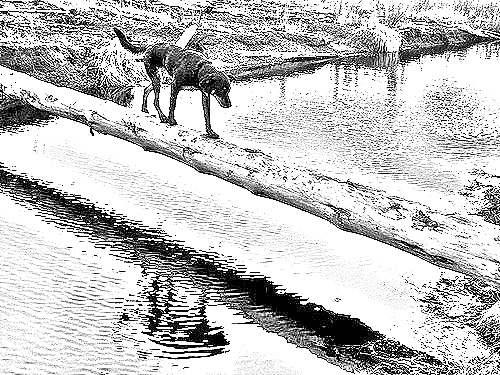
Portrait style: Sketch Portrait